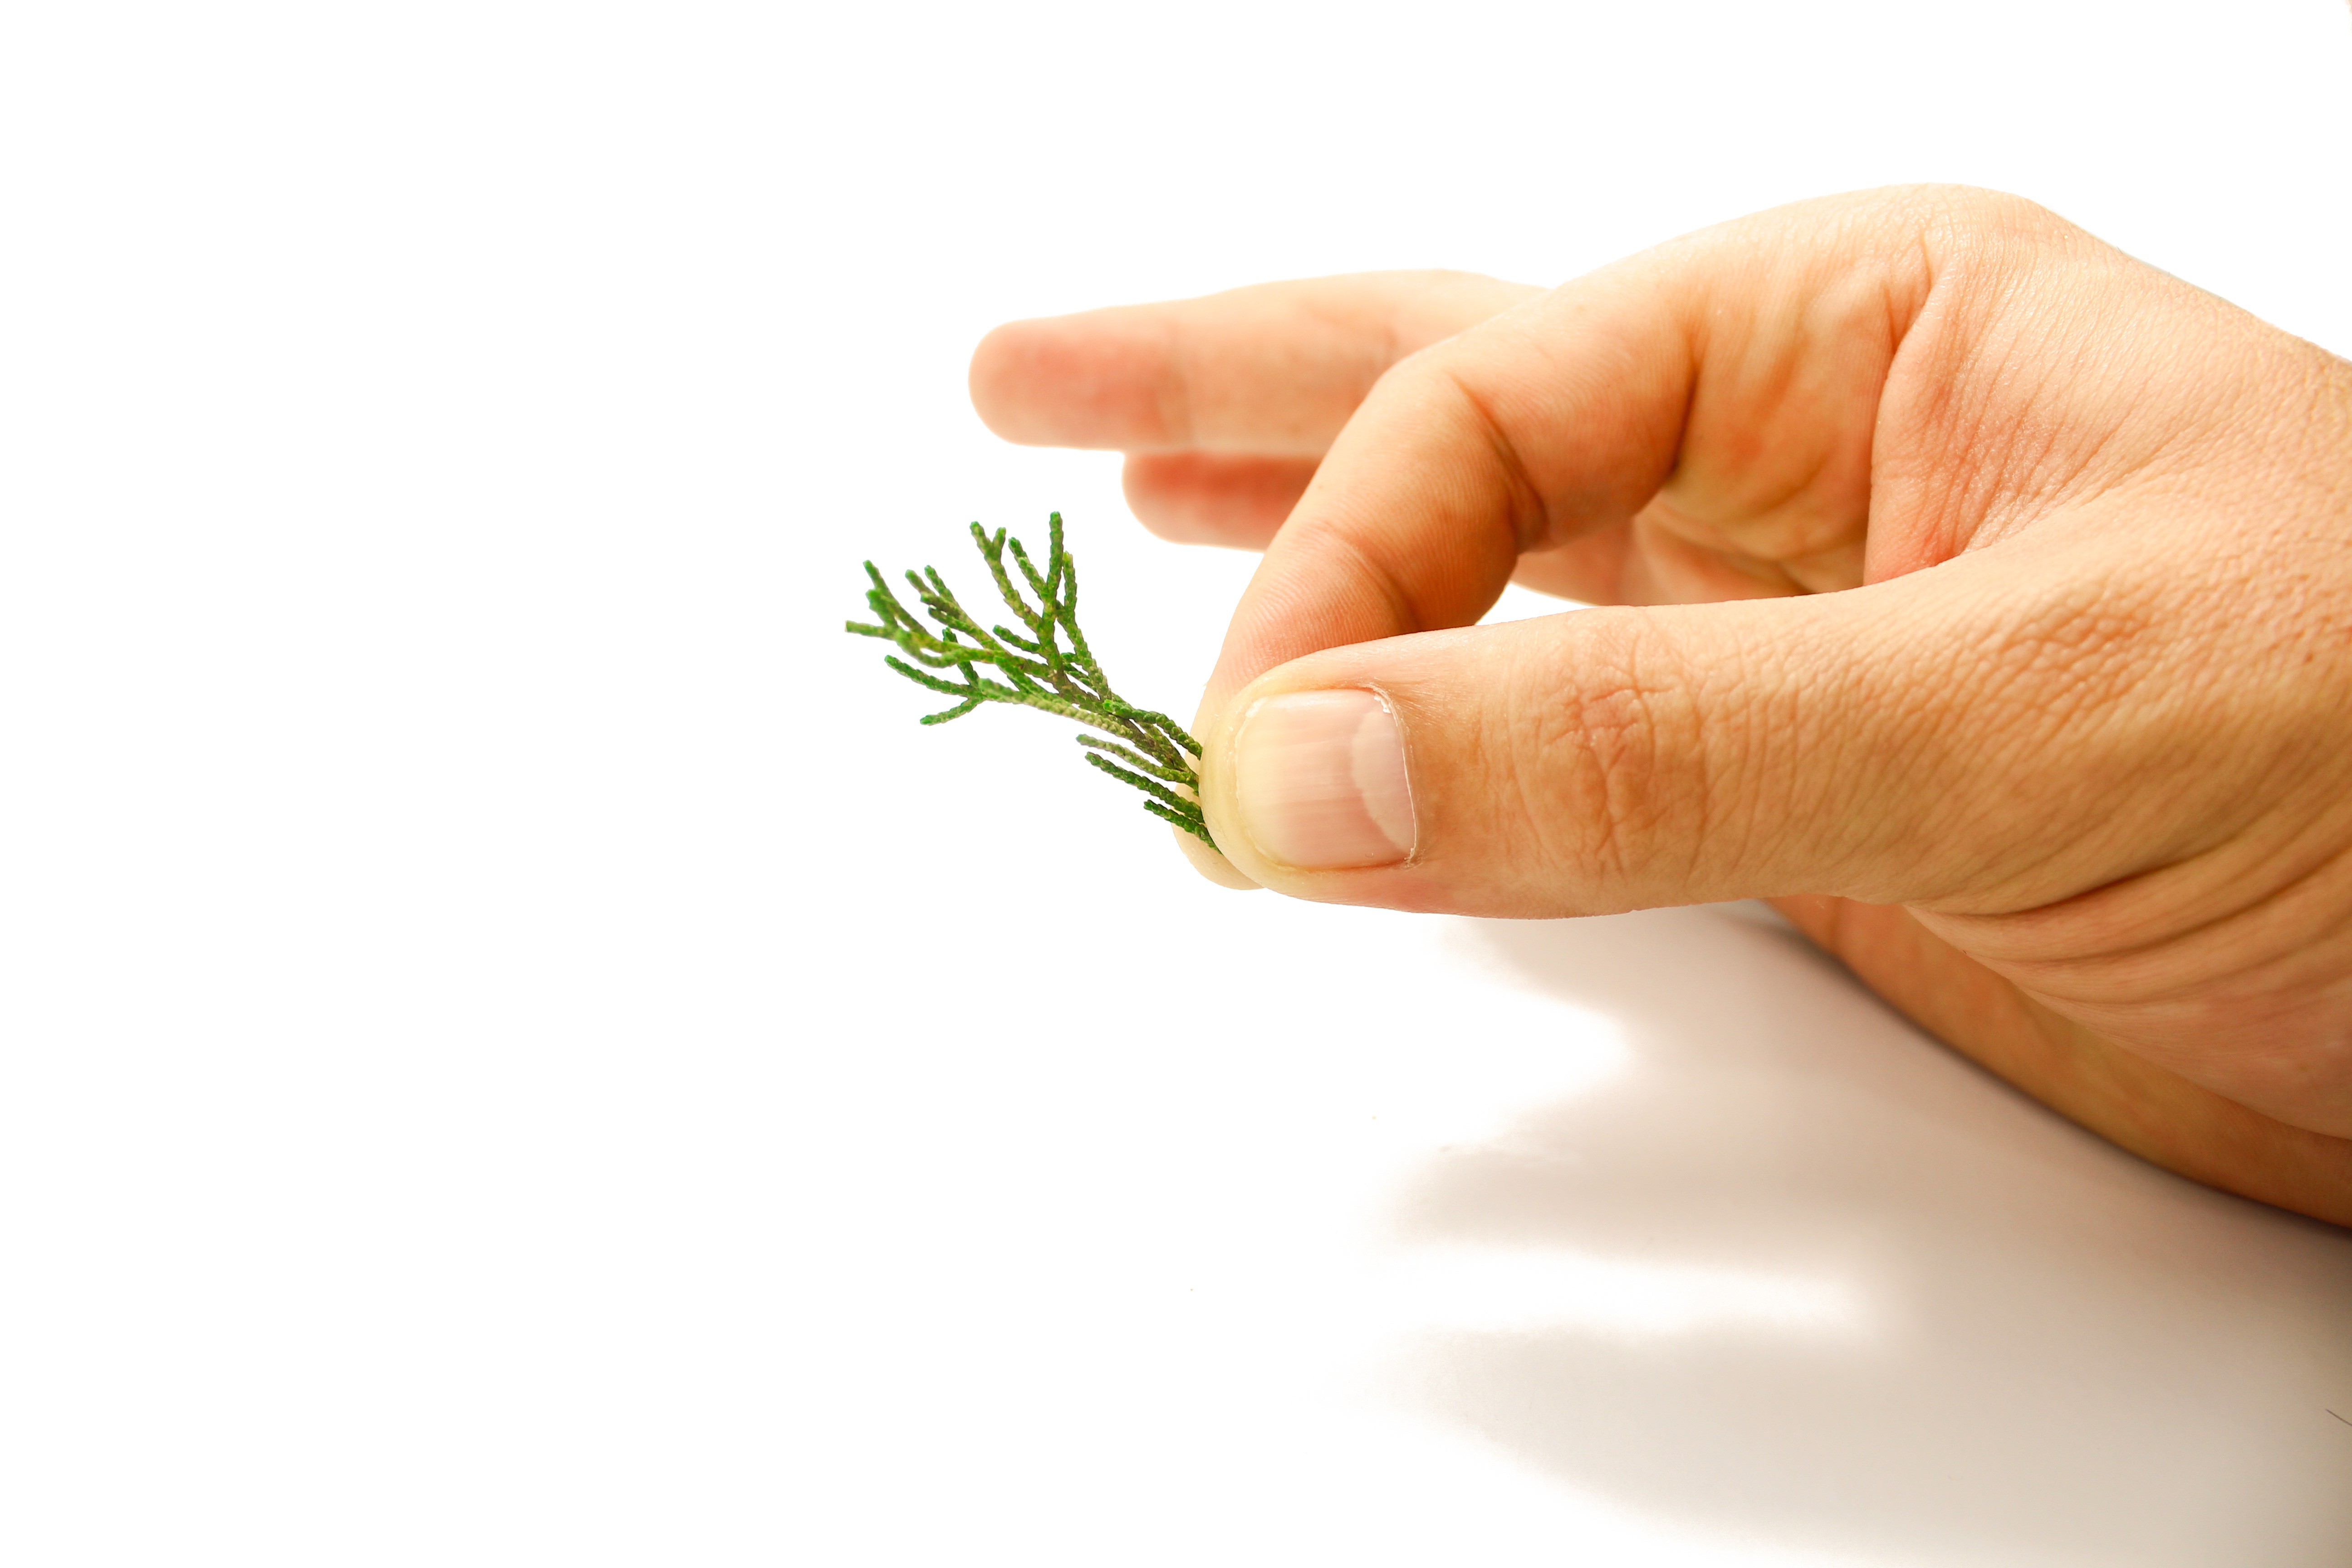
hand, nature, branch, plant, white, pine, foliage, finger, food, green, produce, trees, leaves, image, white background, free image